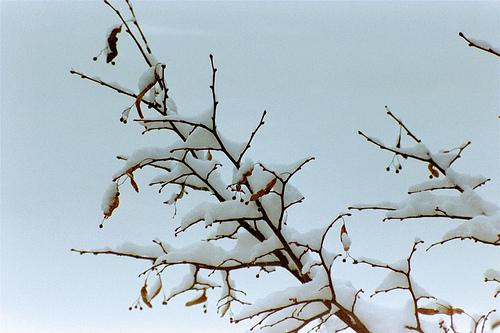
Weather: snow or frosty